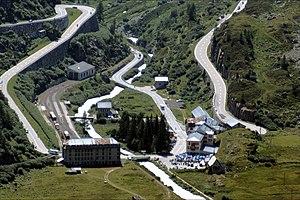
La ligne sommitale de la Furka est une ligne de chemin de fer à crémaillère suisse à voie métrique entre Realp et Oberwald via le tunnel de faîte du col de la Furka, exploitée par la Dampfbahn Furka-Bergstrecke AG. D'une longueur de presque 18 km, c'est la plus longue ligne non électrifiée du pays.